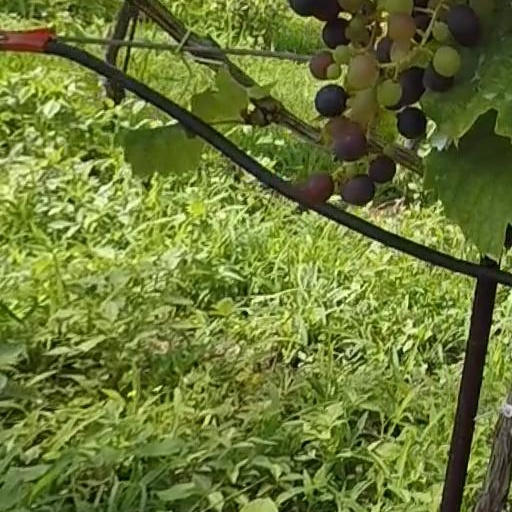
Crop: grape